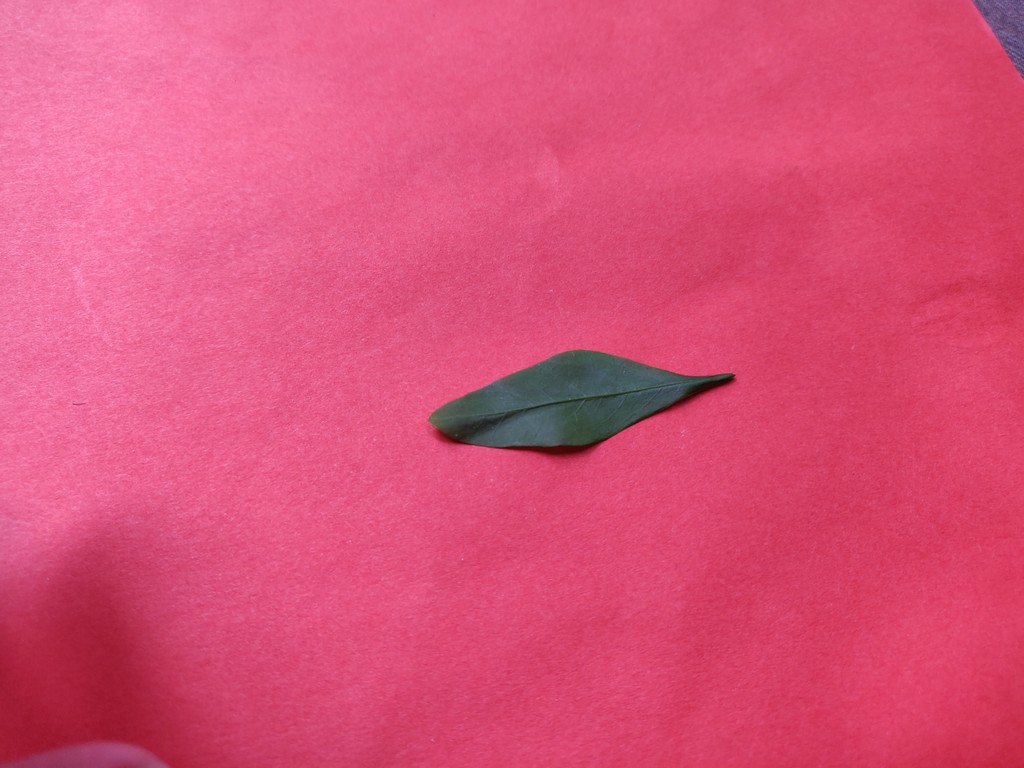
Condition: Healthy
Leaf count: single
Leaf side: front